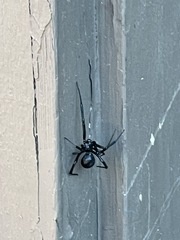
Species: Lactrodectus_hesperus